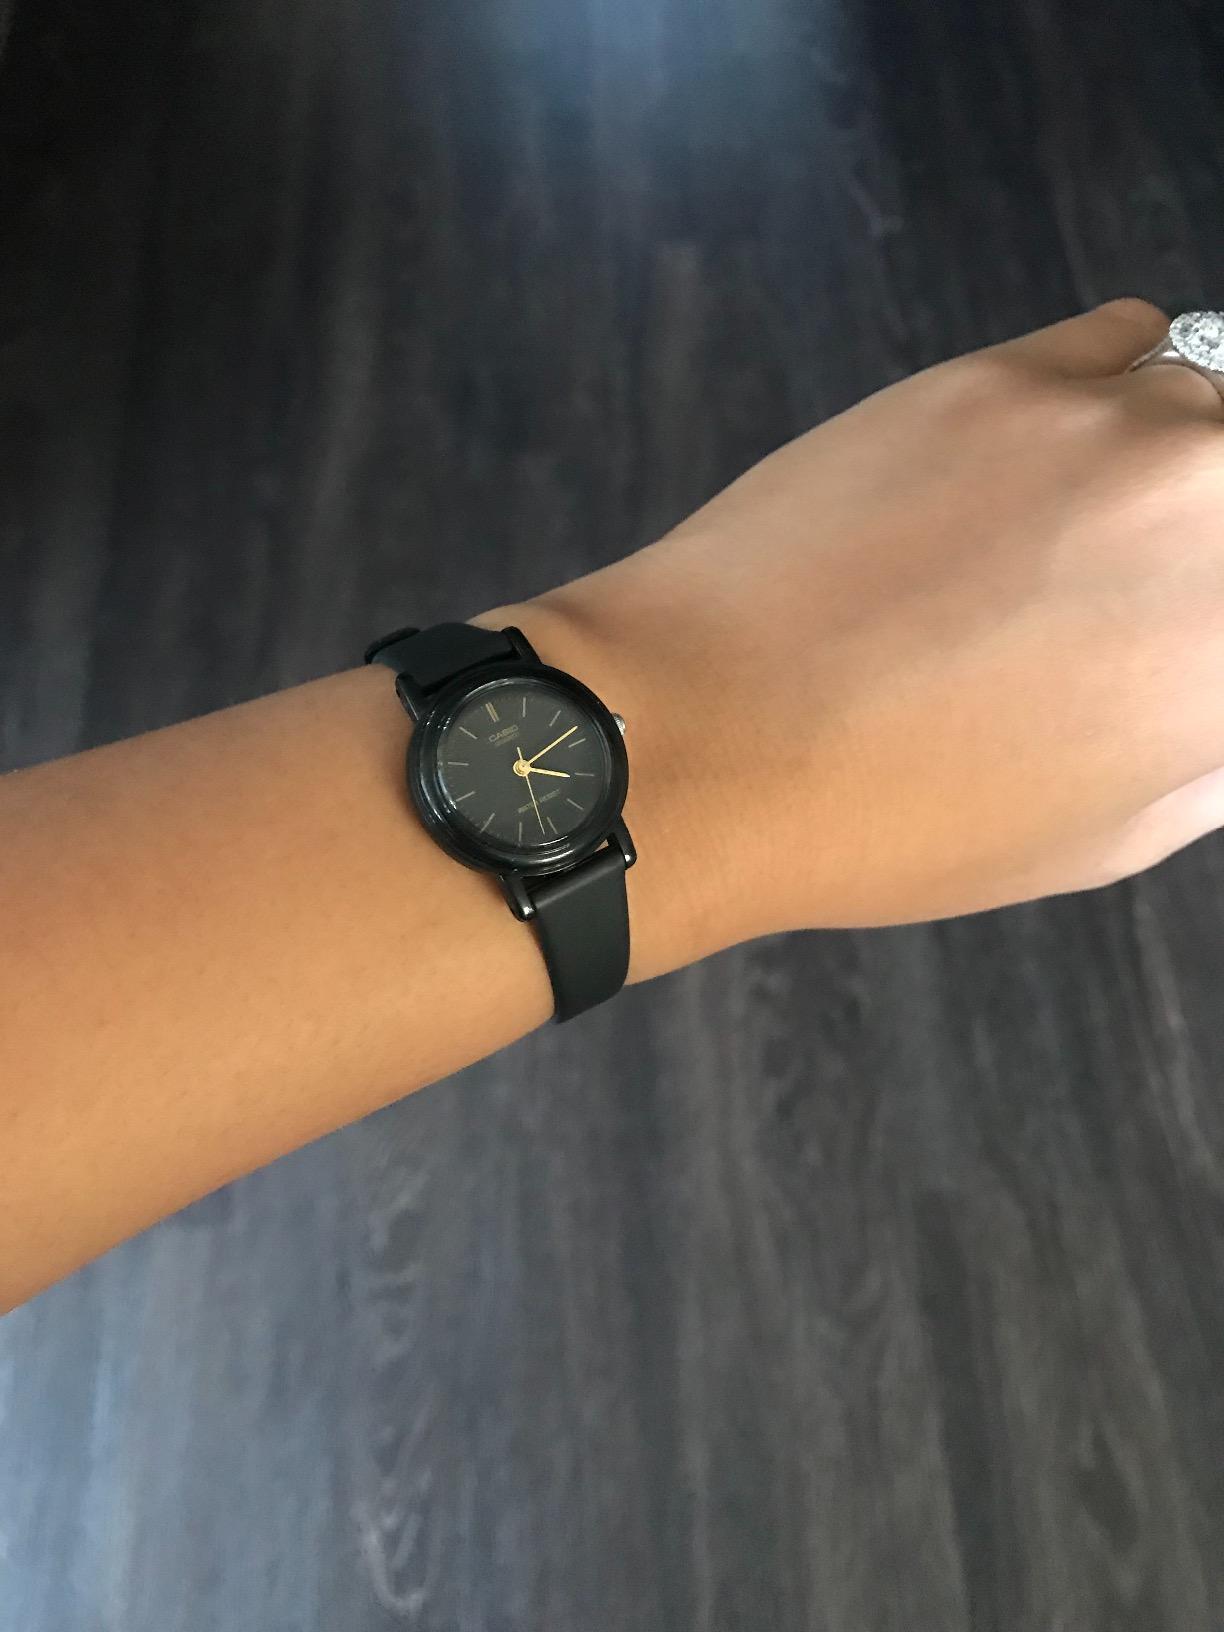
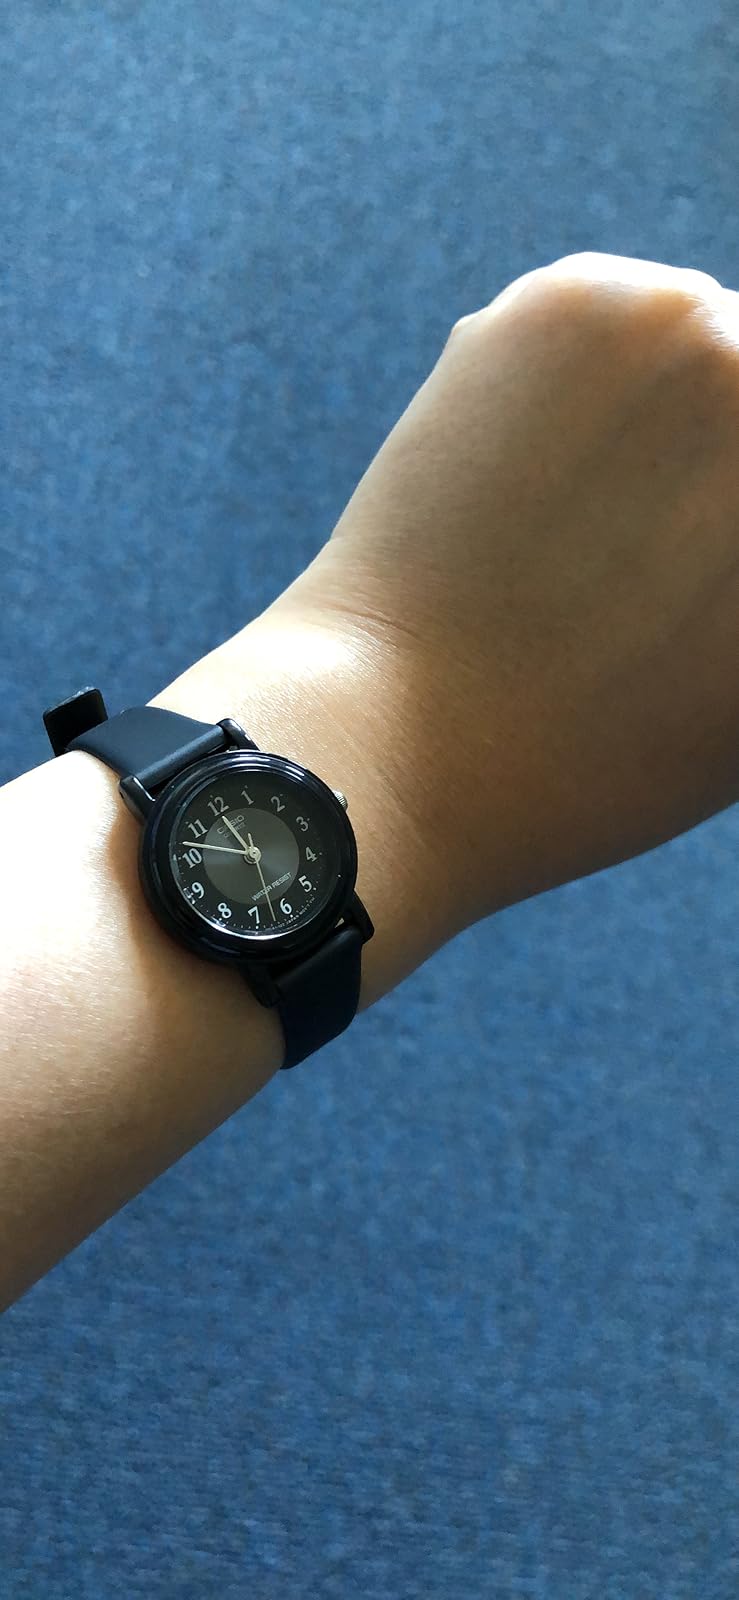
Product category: accessories_watch
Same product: no